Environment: real
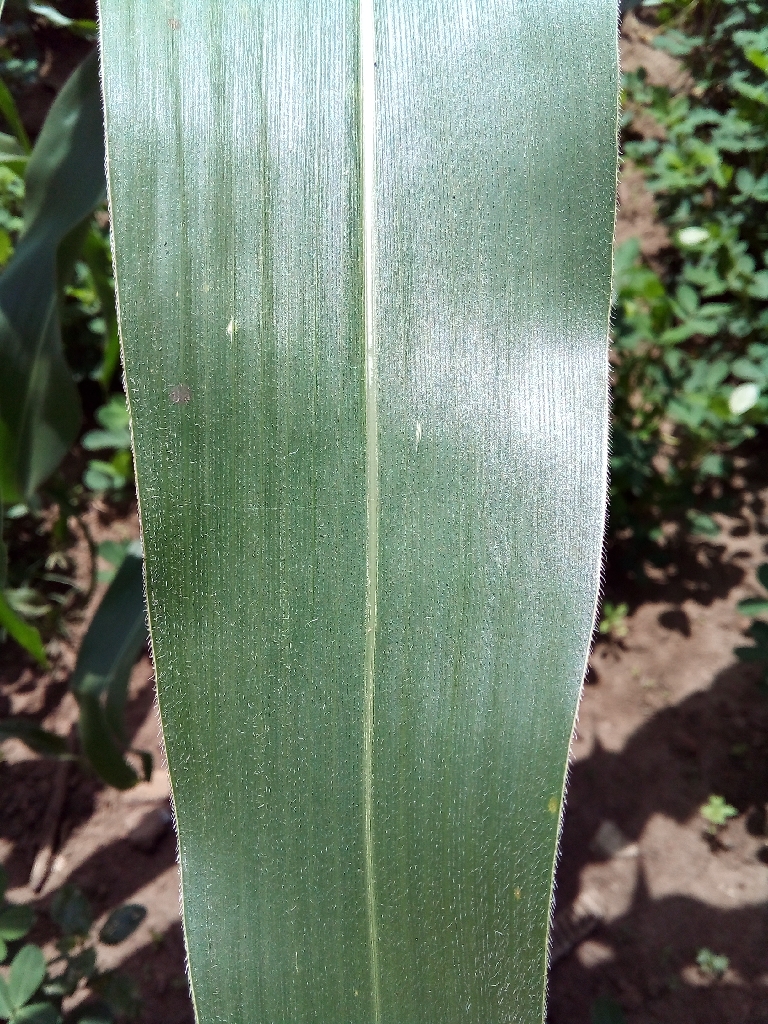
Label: healthy